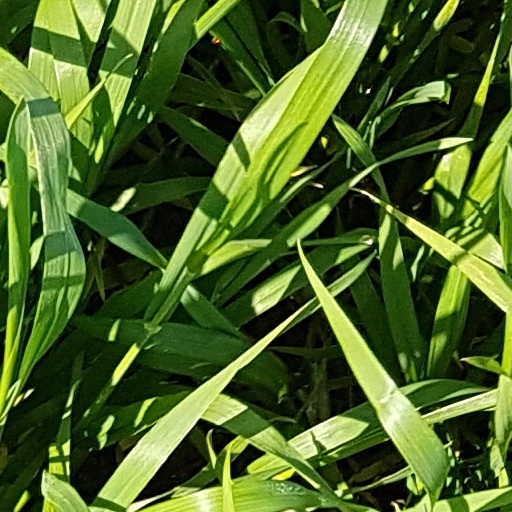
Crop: wheat